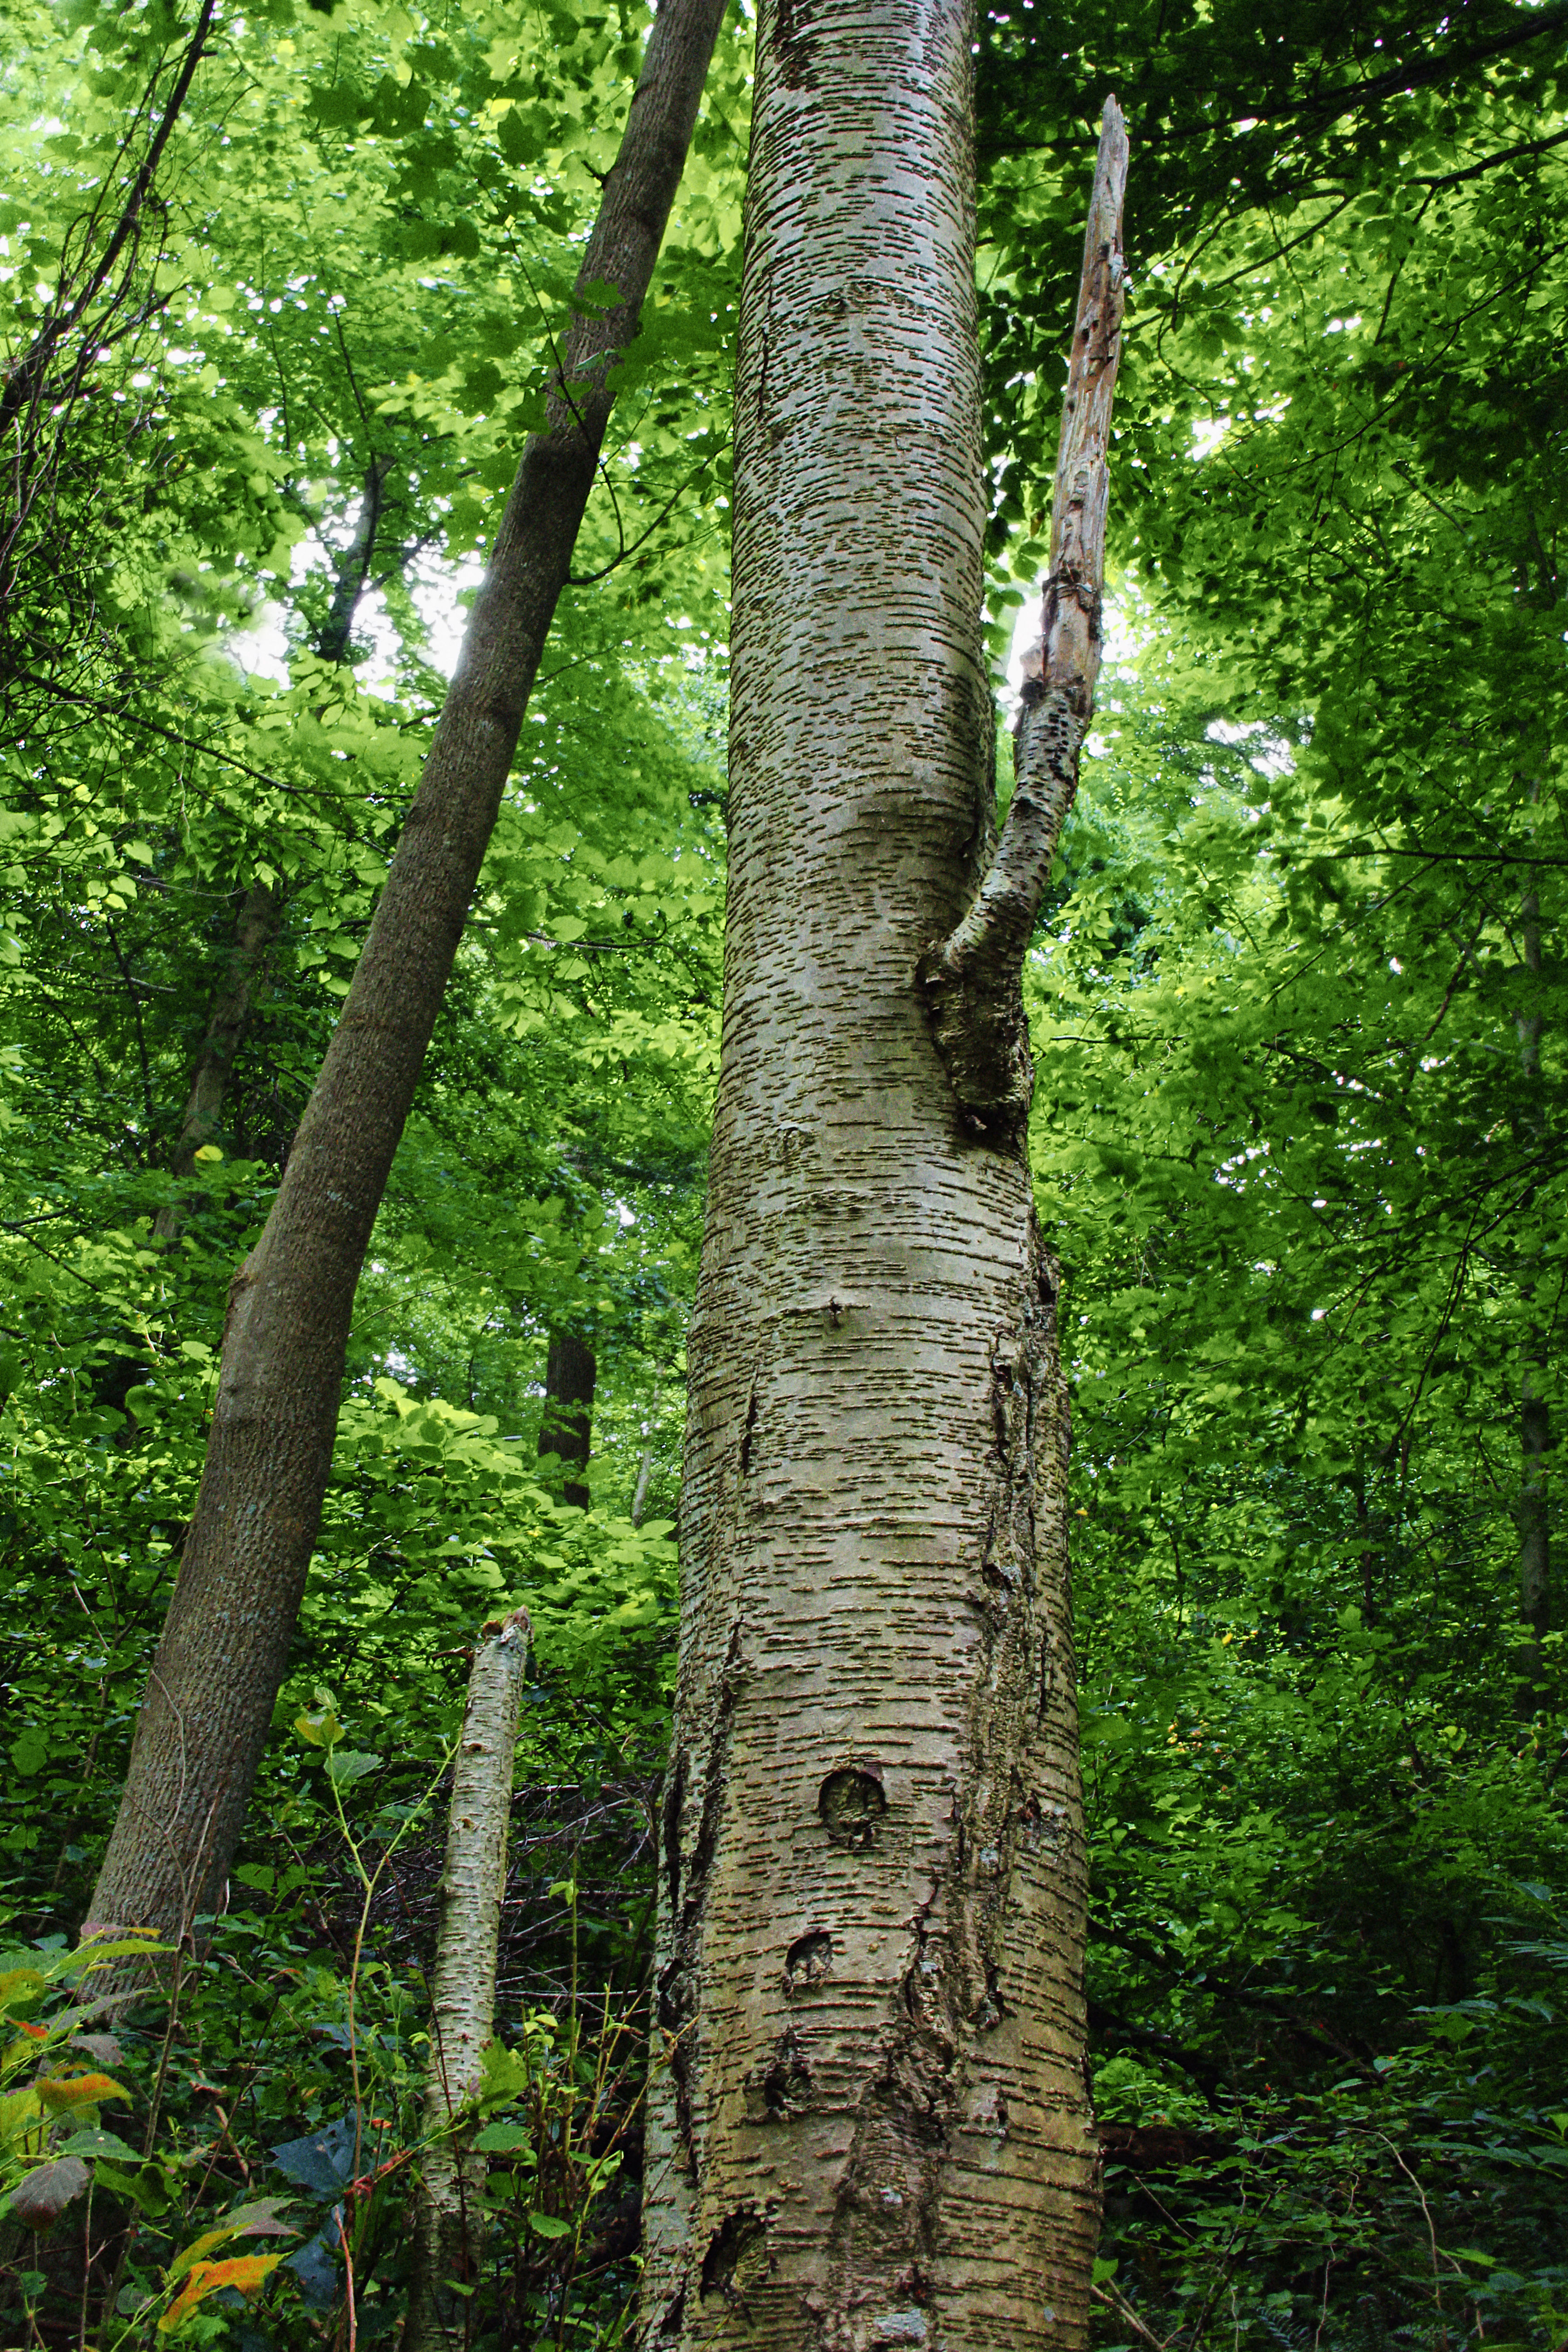
tree, nature, forest, branch, plant, hiking, sunlight, leaf, trunk, summer, green, canopy, jungle, birch, trees, creativecommons, cool image, rainforest, deciduous, yellowbirch, betulaalleghaniensis, pennsylvania, lancastercounty, grove, woodland, habitat, i, ecosystem, old growth forest, natural environment, woody plant, temperate broadleaf and mixed forest, temperate coniferous forest, land plant